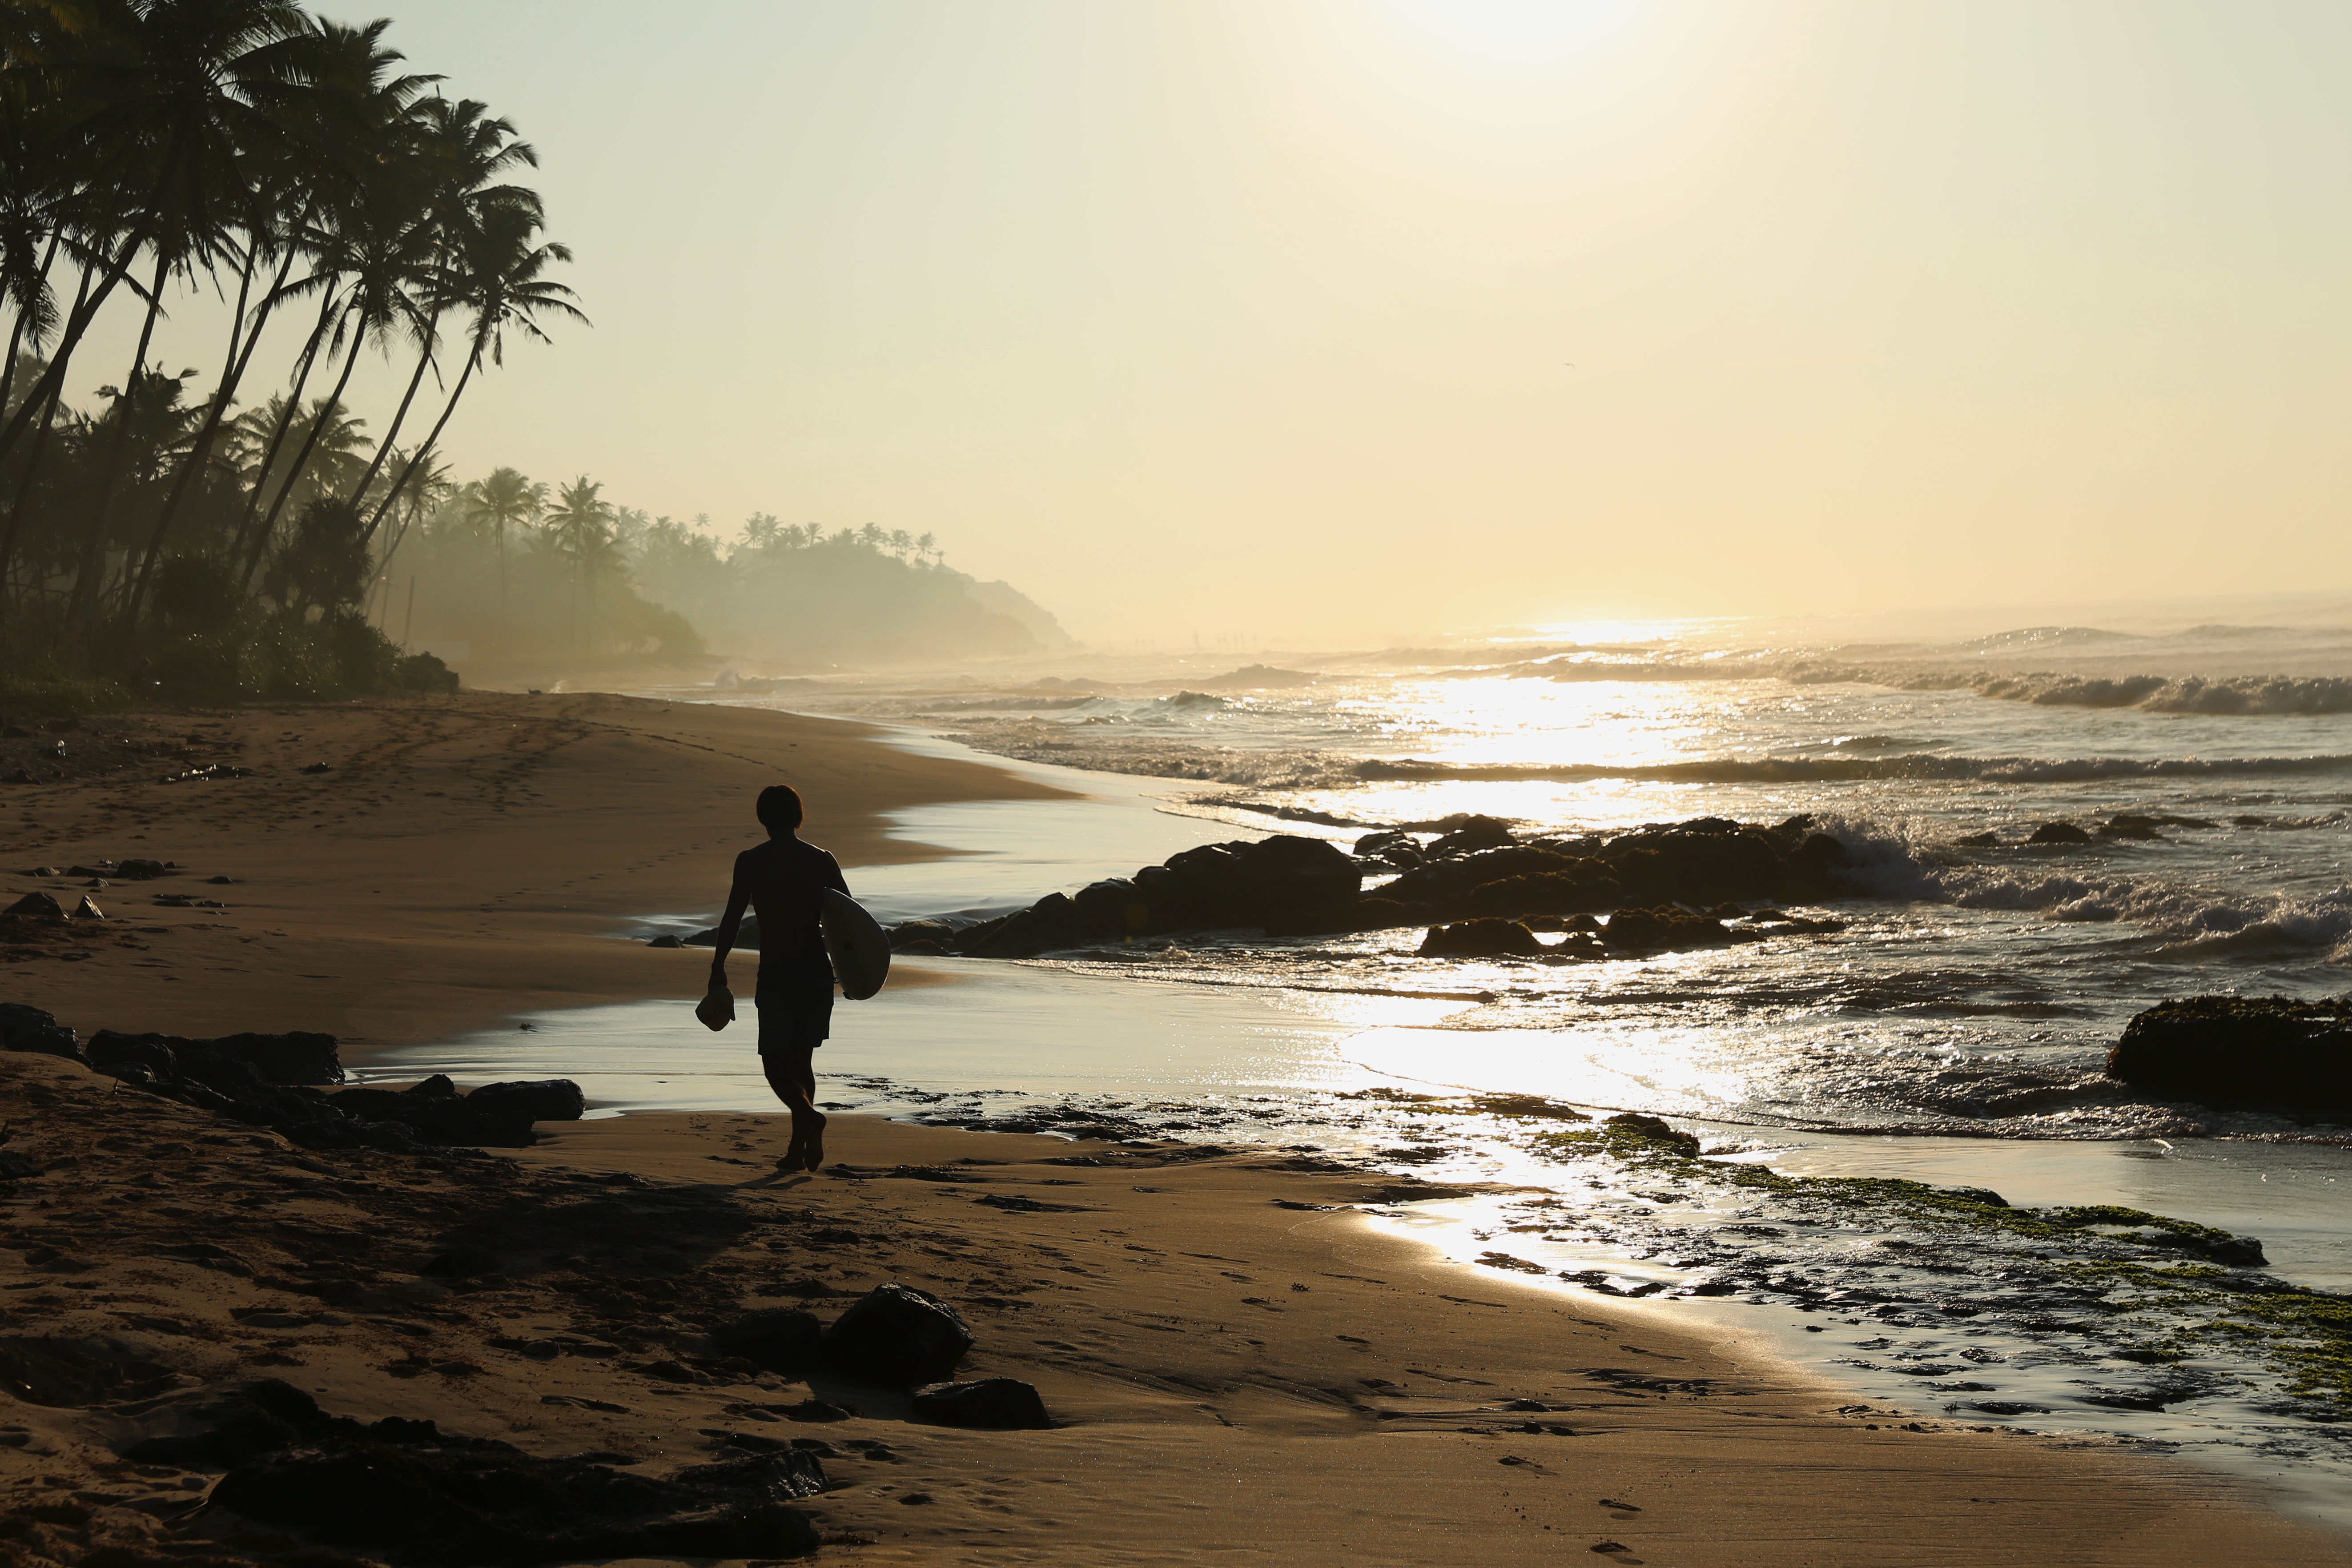
beach, sea, coast, water, sand, rock, ocean, horizon, silhouette, walking, person, sunrise, sunset, sunlight, morning, shore, wave, dawn, vacation, dusk, evening, reflection, palm, tropical, holiday, bay, leisure, material, body of water, trees, waves, breakwater, cape, shorebreak, wind wave